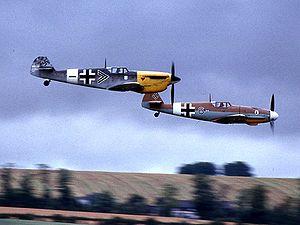
L'Hispano Aviación 1112 buchón était un avion espagnol fabriqué sous licence par Hispano Aviación à partir du chasseur allemand Messerschmitt Bf 109 G.
La Bataille d'Angleterre est un film de guerre britannique réalisé par Guy Hamilton, sorti en 1969.